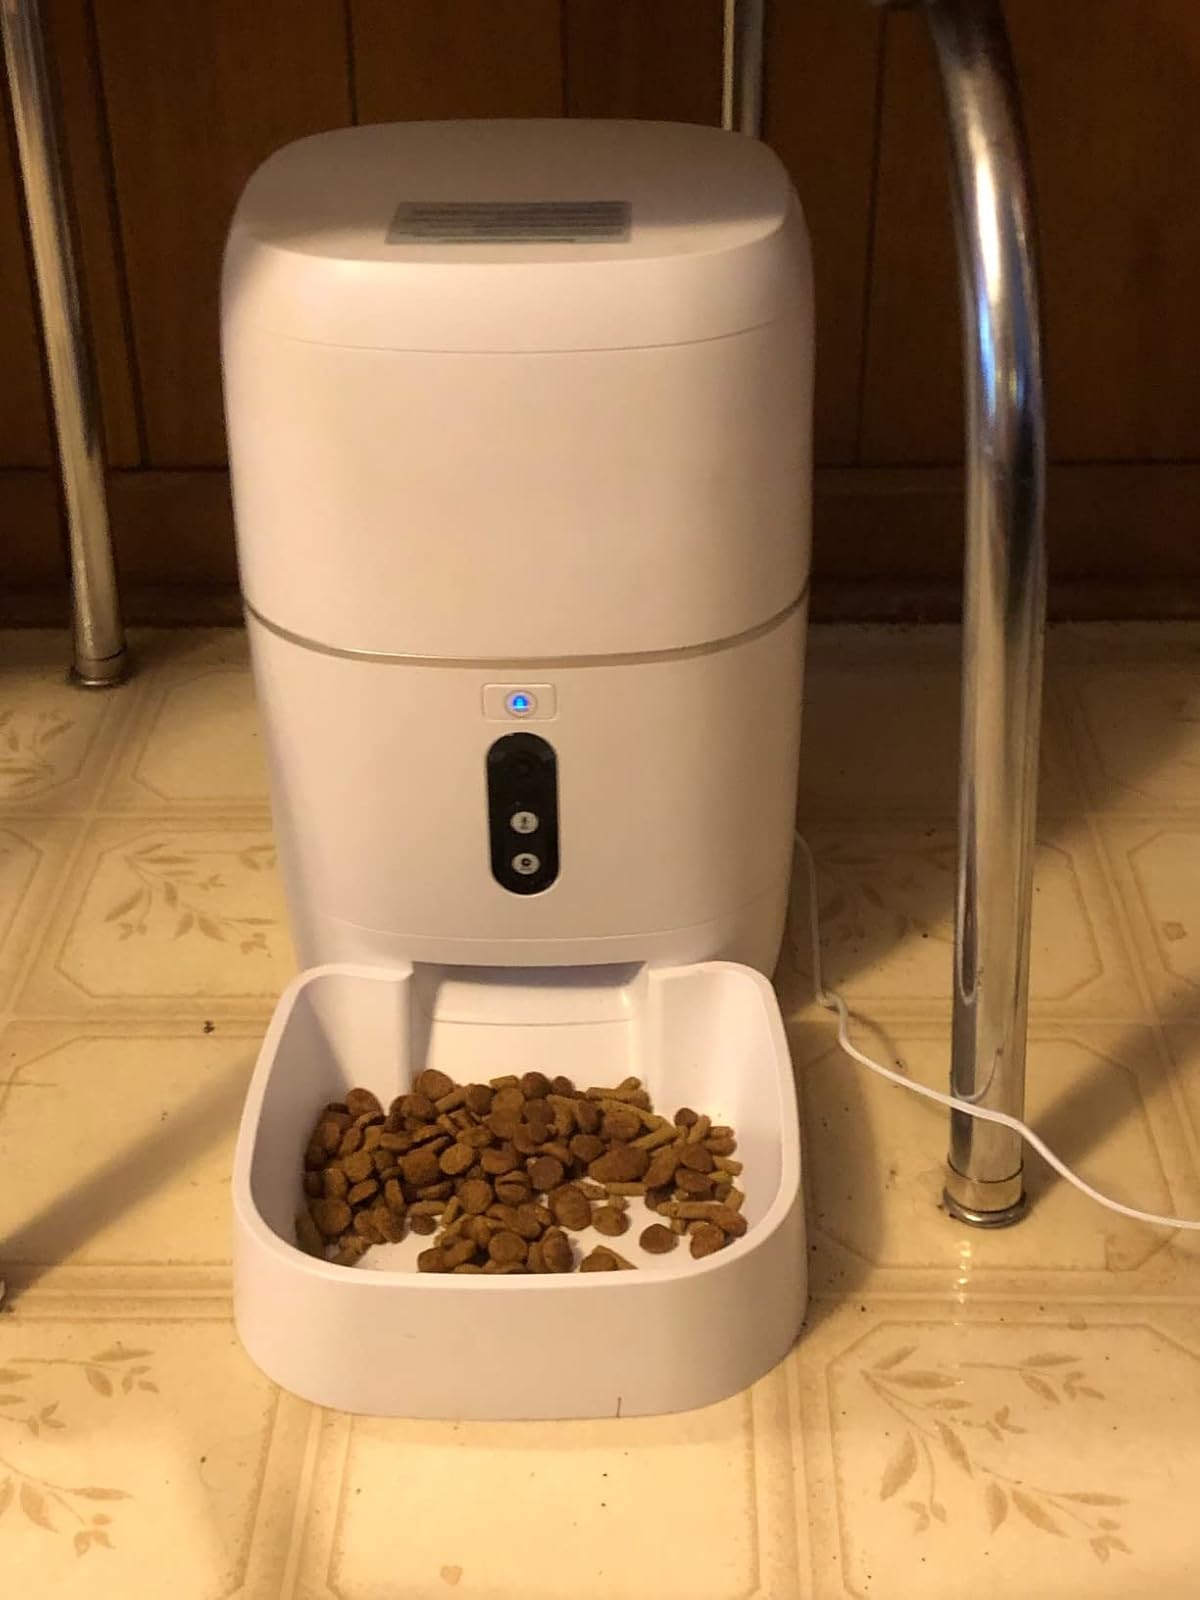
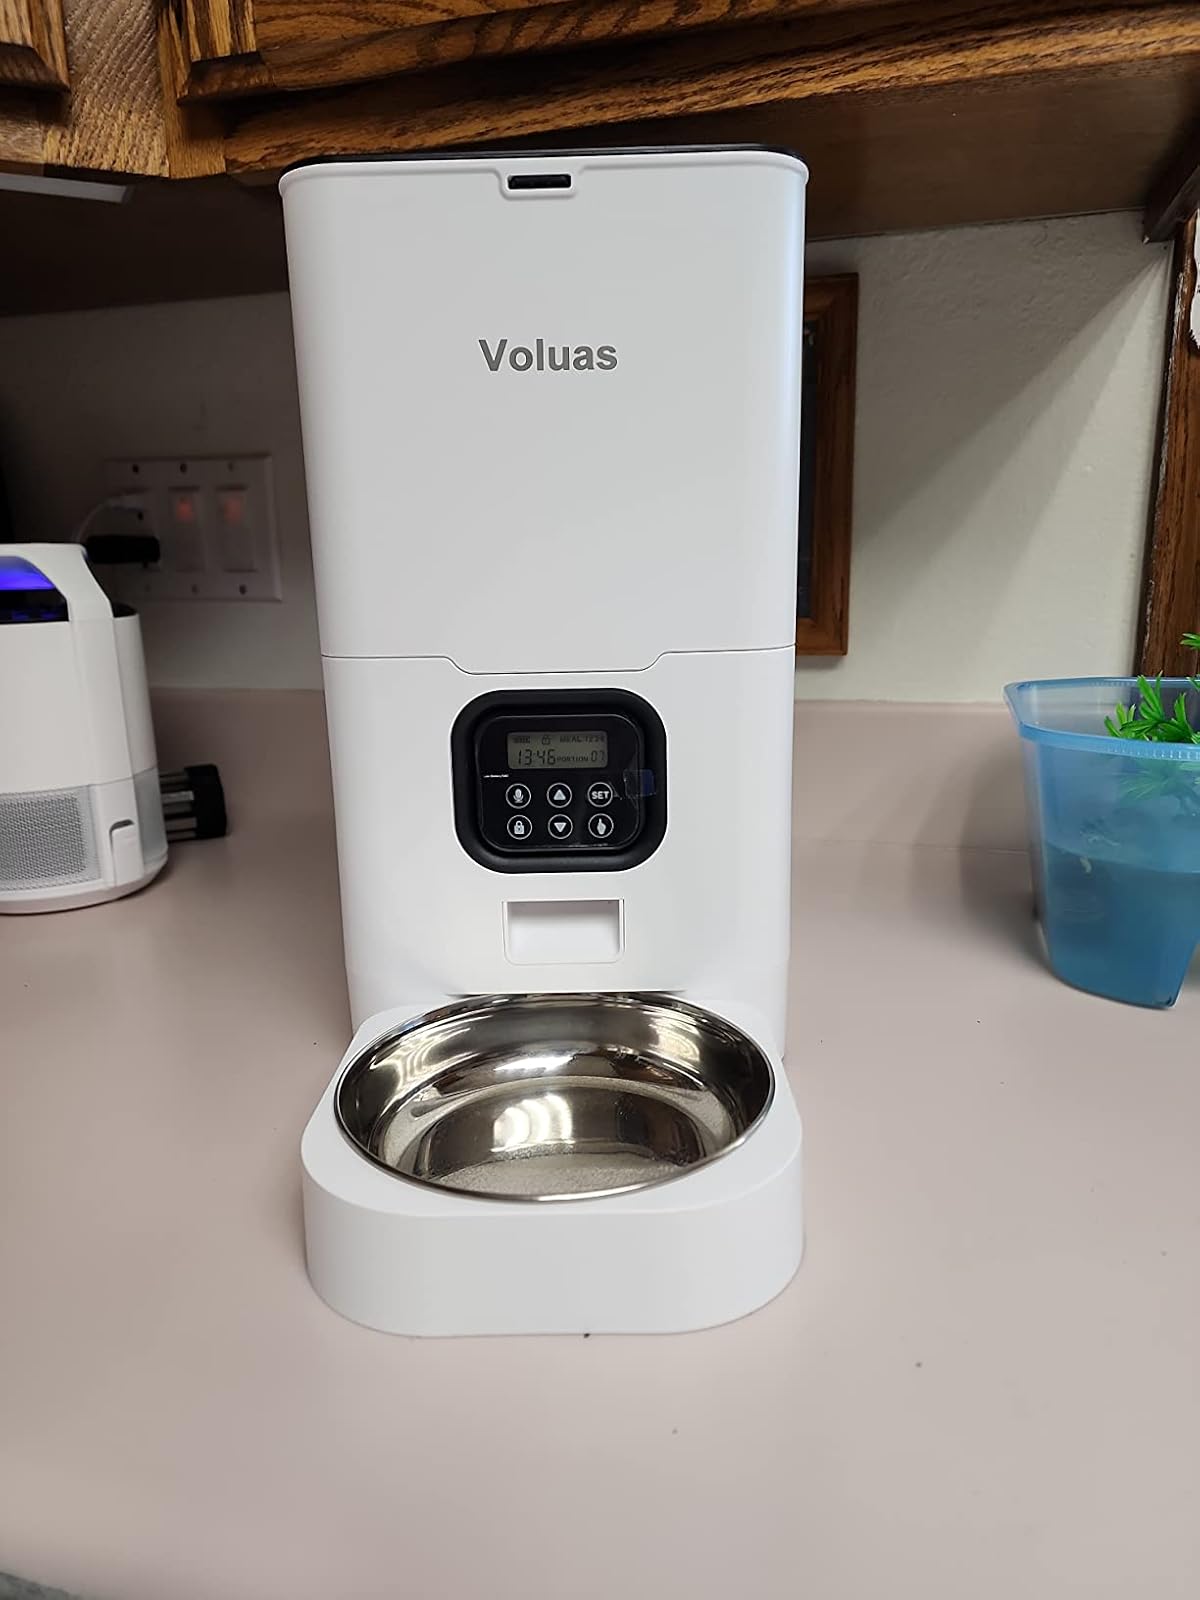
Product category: items_feeder
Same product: no